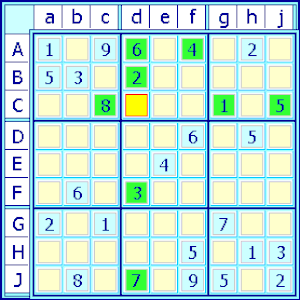
Le sudoku, est un jeu en forme de grille défini en 1979 par l’Américain Howard Garns, mais inspiré du carré latin, ainsi que du problème des 36 officiers du mathématicien suisse Leonhard Euler.